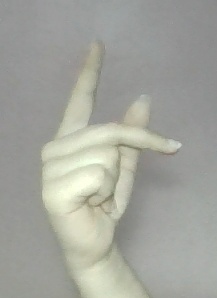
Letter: dha